Subglottic stenosis

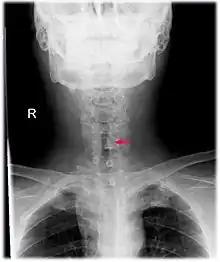
Neck AP x-ray of patient with post-intubation subglottic stenosis, as shown by the narrowing in the tracheal lumen marked by the arrow.

Subglottic stenosis is a congenital or acquired narrowing of the subglottic airway. It can be congenital, acquired, iatrogenic, or very rarely, idiopathic. It is defined as the narrowing of the portion of the airway that lies between the vocal cords and the lower part of the cricoid cartilage. In a normal infant, the subglottic airway is 4.5-5.5 millimeters wide, while in a premature infant, the normal width is 3.5 millimeters. Subglottic stenosis is defined as a diameter of under 4 millimeters in an infant. Acquired cases are more common than congenital cases due to prolonged intubation being introduced in the 1960s. It is most frequently caused by certain medical procedures or external trauma, although infections and systemic or autoimmune diseases can also cause it.